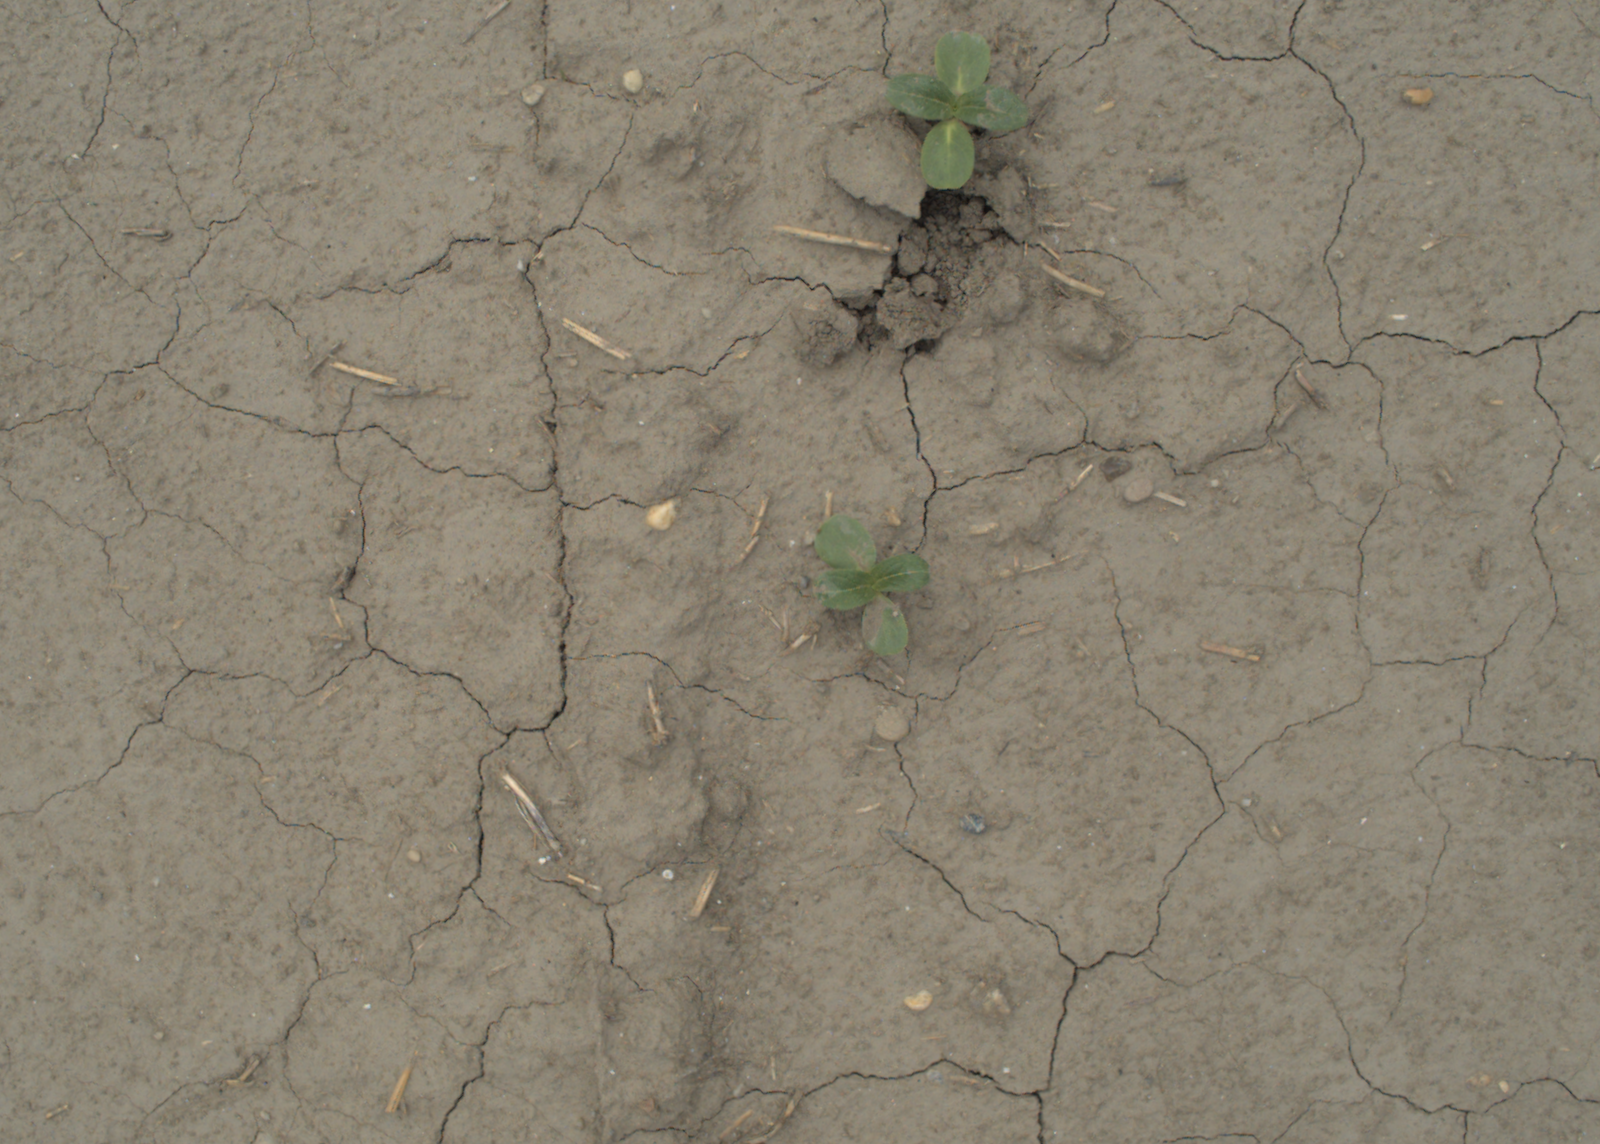
Capture date: 05.07.2021 13:06:38
Weather: cloudy
Wind: medium
Seeding date: 08.06.2021
Plant canopy height (mm): 961